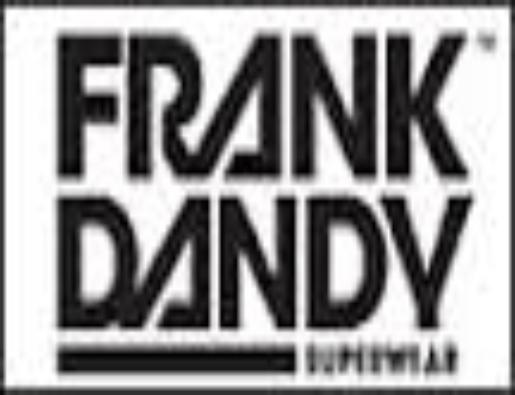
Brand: Frank Dandy
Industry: Clothes